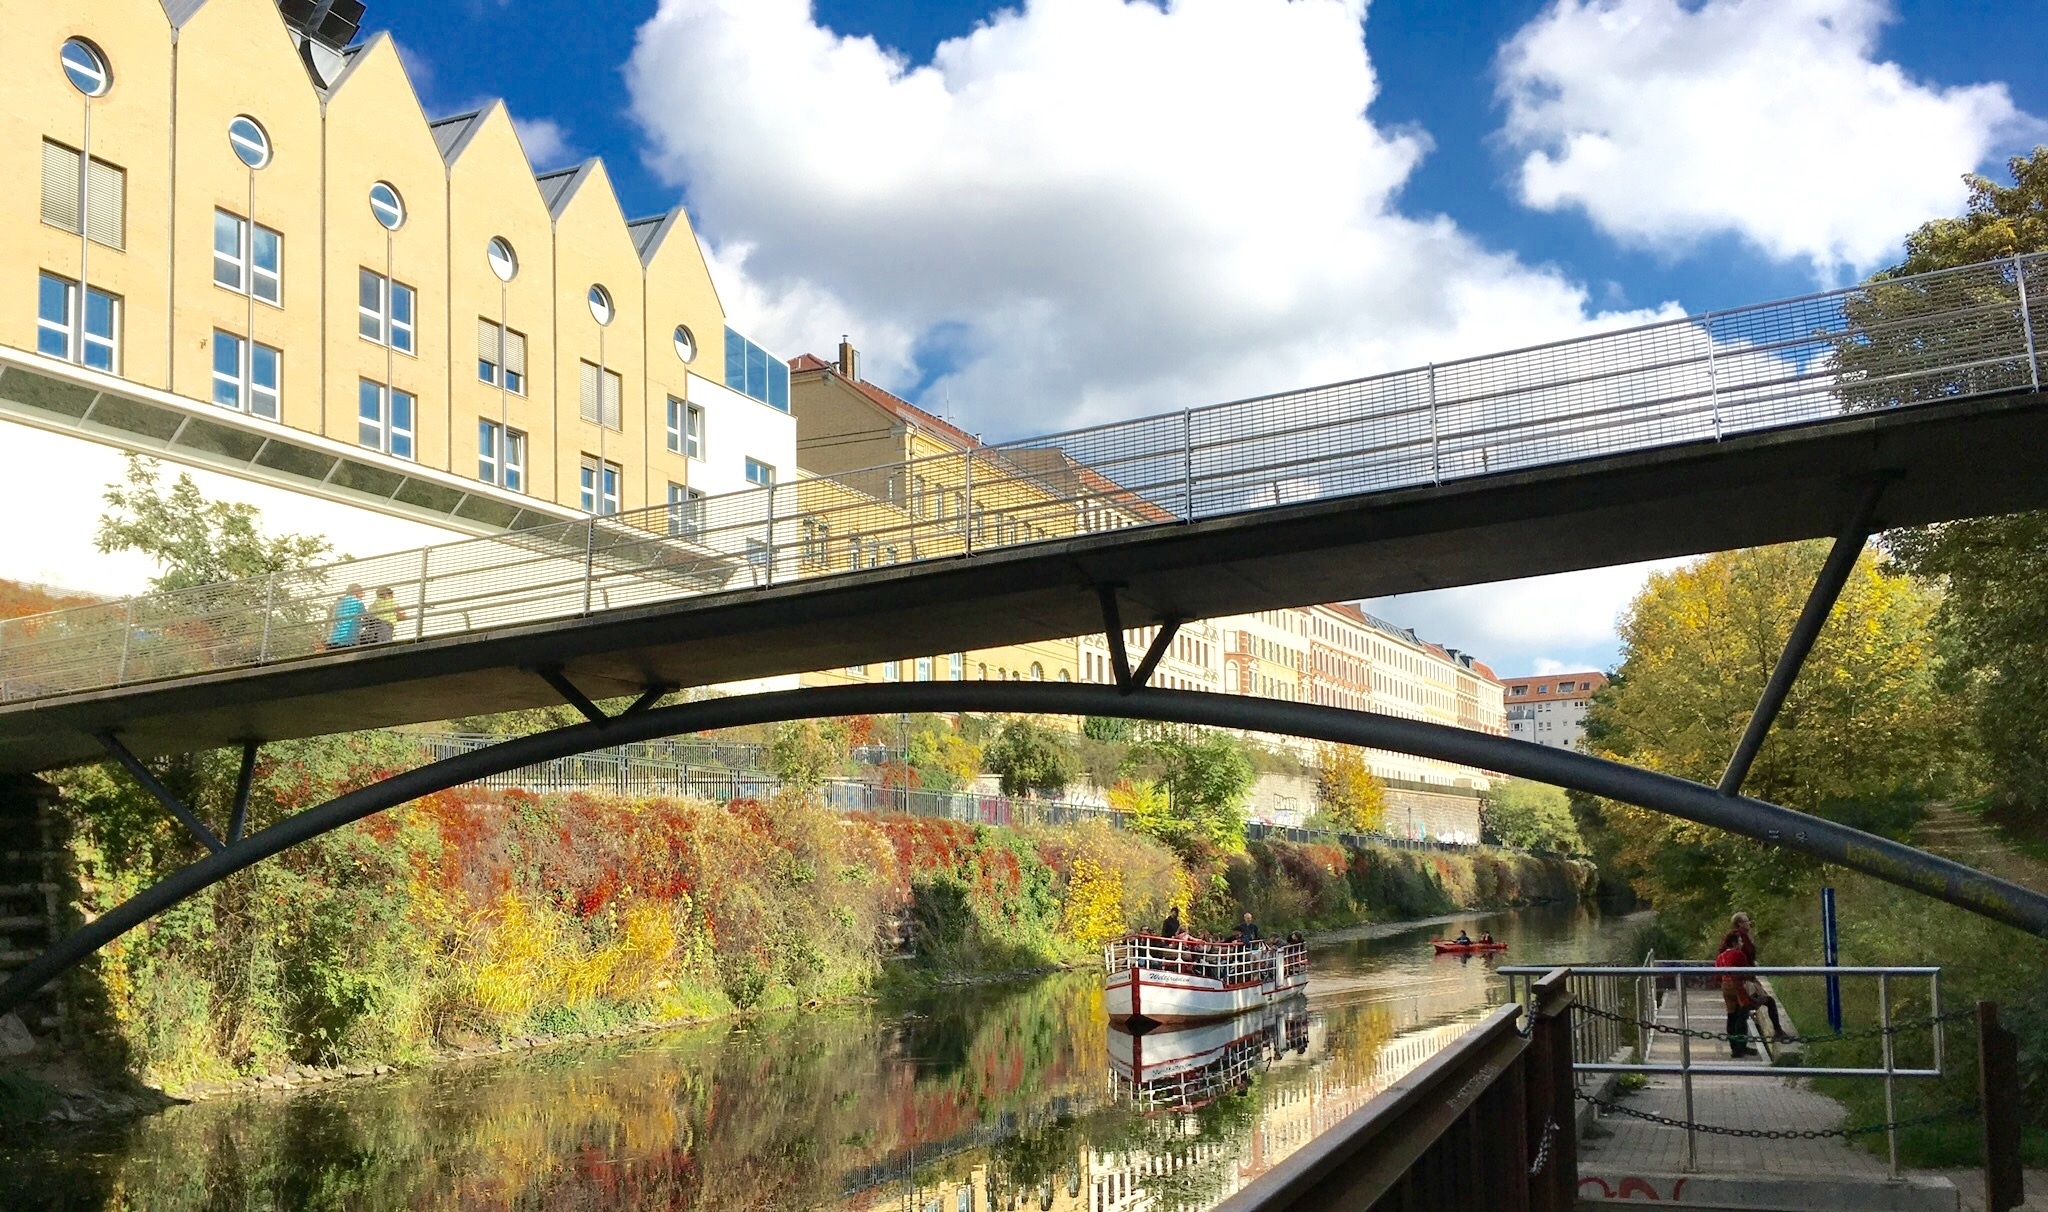
architecture, track, bridge, train, overpass, cityscape, transport, vehicle, waterway, public transport, leipzig, monorail, viaduct, arch bridge, skyway, plagwitz, rolling stock, metropolitan area, karl heine canal